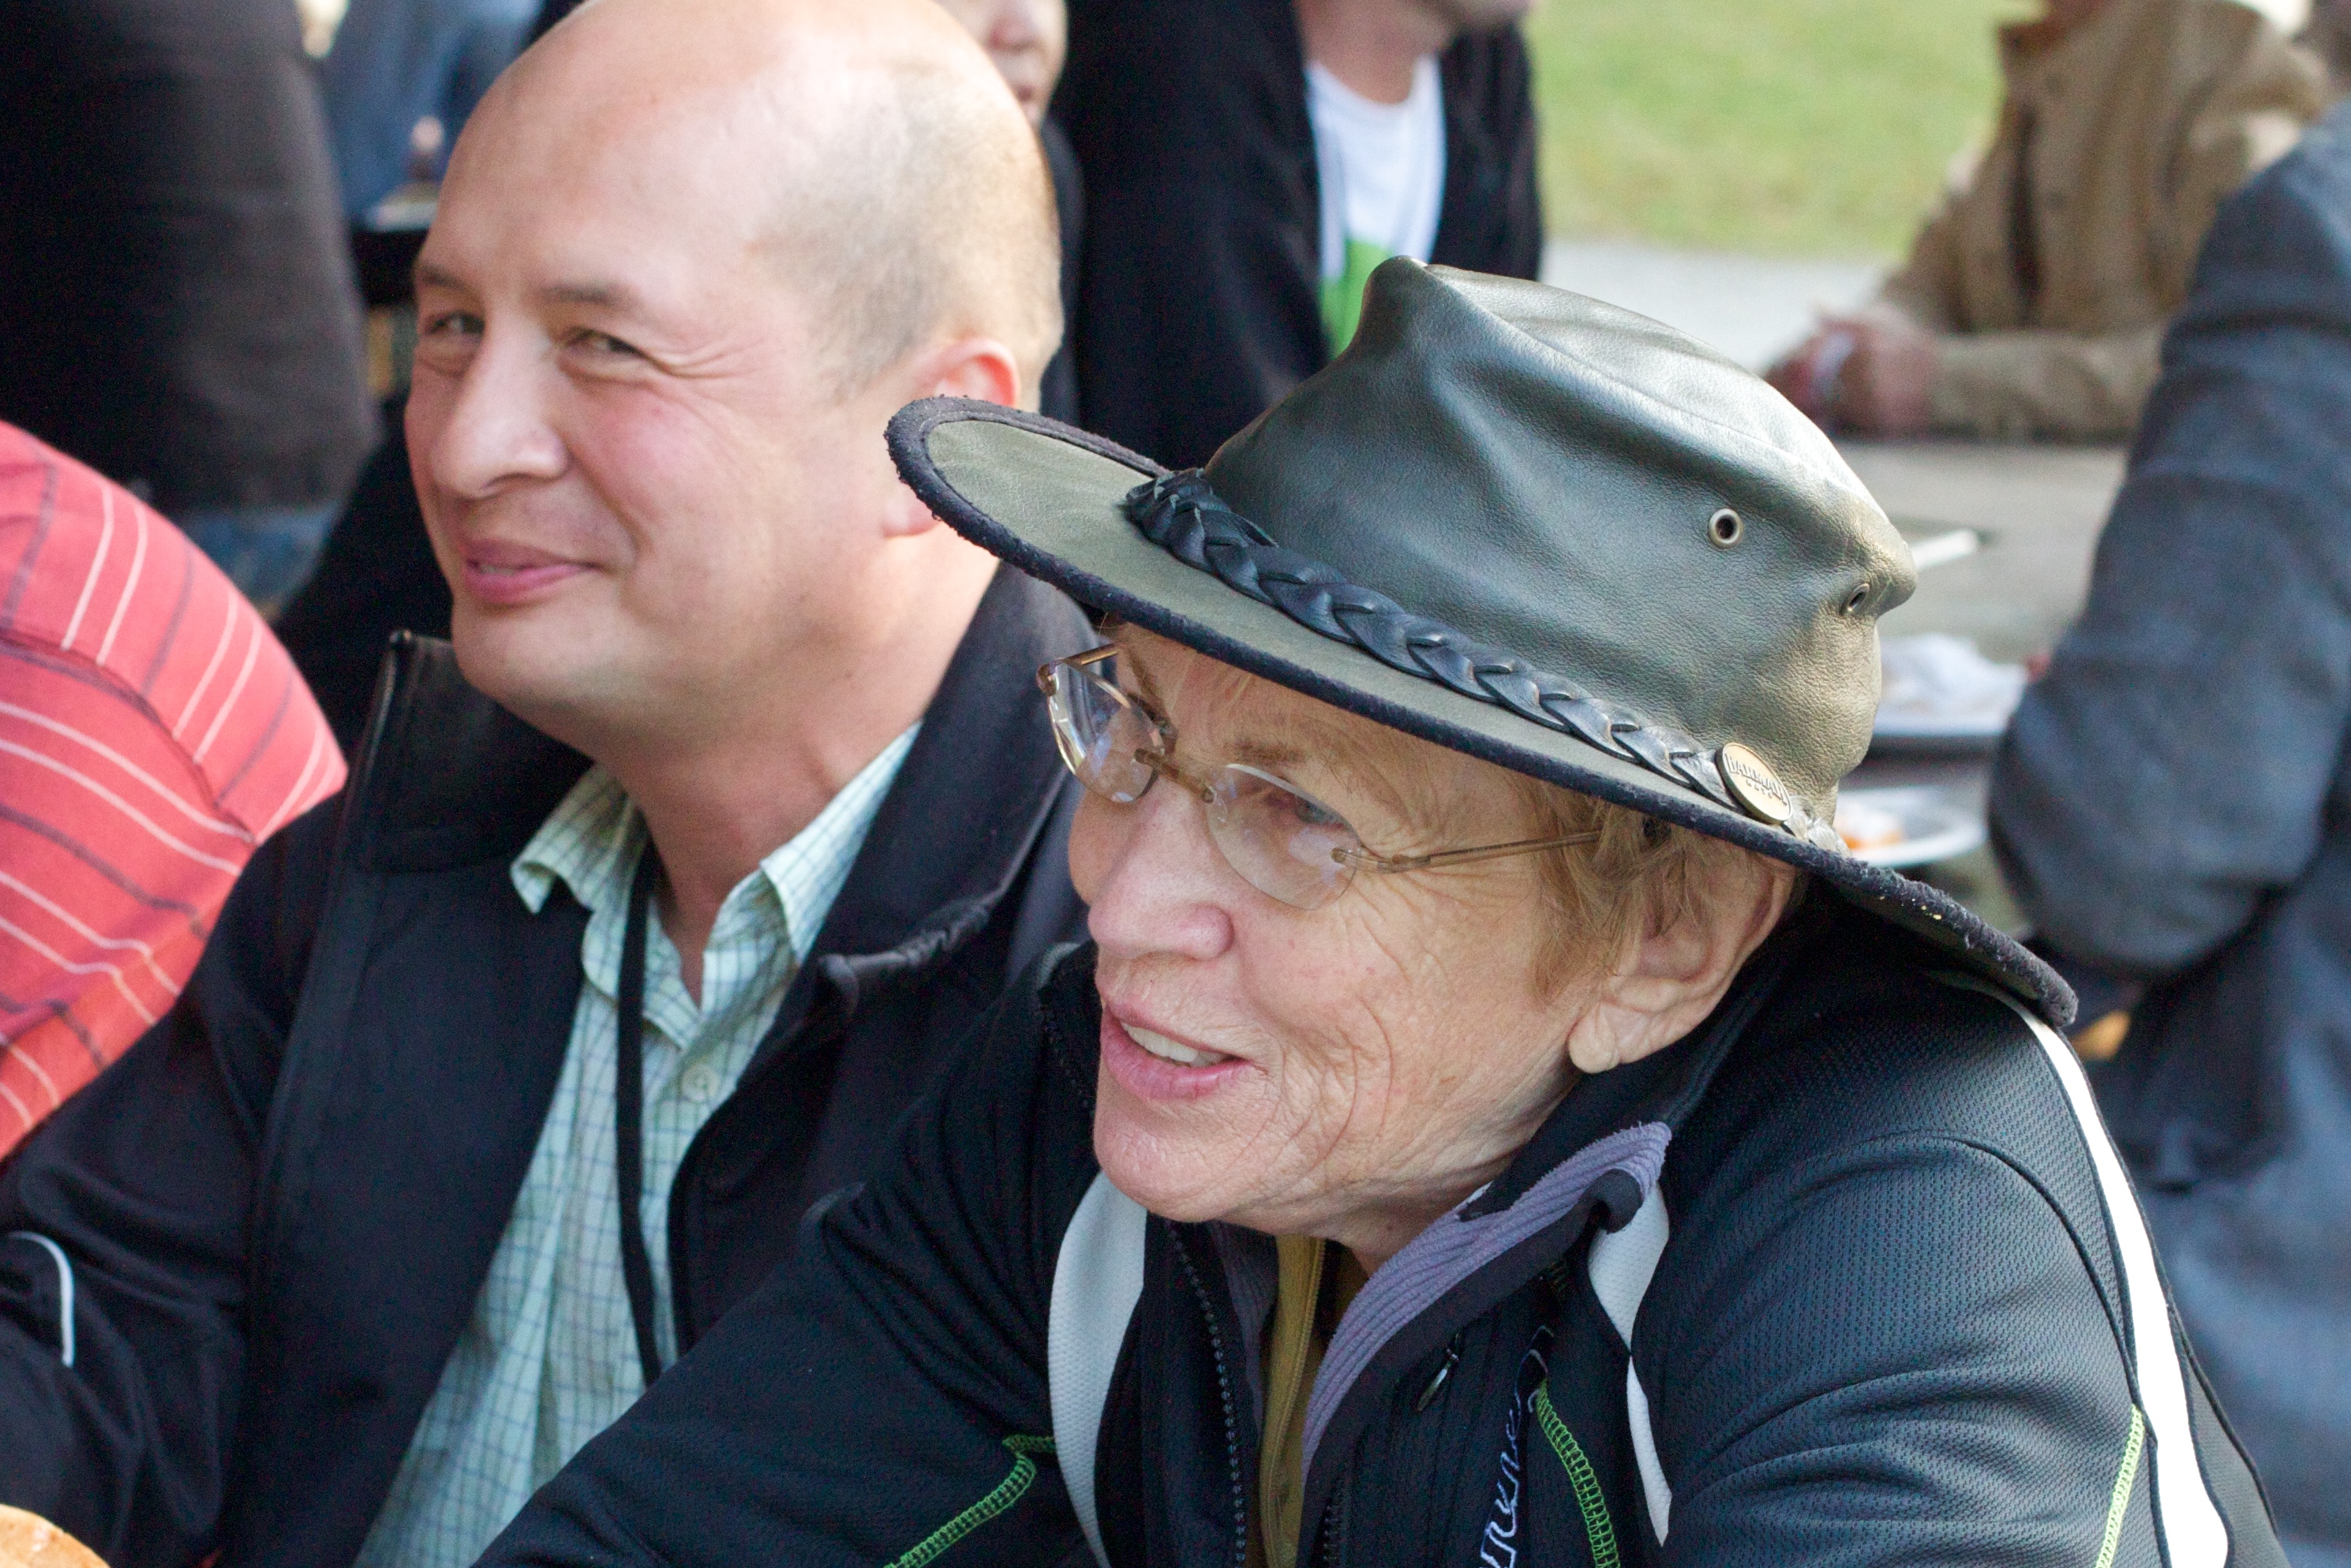
person, people, vancouver, opened09